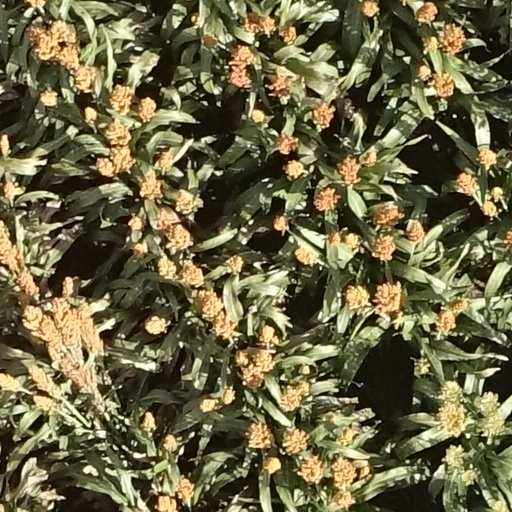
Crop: sorghum